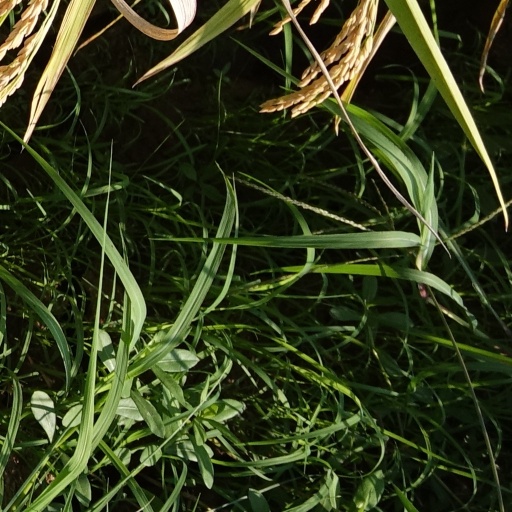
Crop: rice